France–India relations

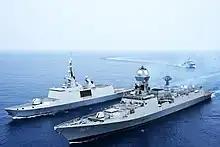
Indian Navy and French Navy during exercise of Varuna 2022.

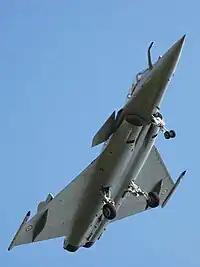
Indian Air Force is slated to acquire 36 Dassault Rafale medium multi-role combat aircraft

Due to Hindu funeral rites – where mortal remains are cremated – most Indian casualties are commemorated with inscriptions on war memorials at the Neuve-Chapelle Indian Memorial and the "Anneau de la Mémoire" of Notre Dame de Lorette Ablain St.-Nazaire French Military Cemetery rather than with individual graves. Military cemeteries such as: "Ayette Indian and Chinese Cemetery", "La Chapelette British and Indian Cemetery", "Neuville-Sous-Montreuil Indian Cemetery", "Gorre British and Indian Cemetery", "Zelobes Indian Cemetery", "Étaples Military Cemetery", "Saint-Martin-lès-Boulogne Meerut Military Cemetery", "Cabaret-Rouge British Cemetery", "Béthune Town Cemetery", "Arques-la-Bataille British Cemetery" and "Mazargues War Cemetery, Marseilles" contain graves or memorials to Indian casualties in France. The "Dieppe Canadian War Cemetery" contains the grave of Pilot Officer Dastur Rustom Nariman of the Royal Indian Air Force 12 Sqdn. (R.A.F.). Colonial troops and labourers, including those from the Indian Subcontinent, are collectively identified as "lascars" in French military necropolis as observed at "Notre Dame de Lorette Ablain St.-Nazaire French Military Cemetery".